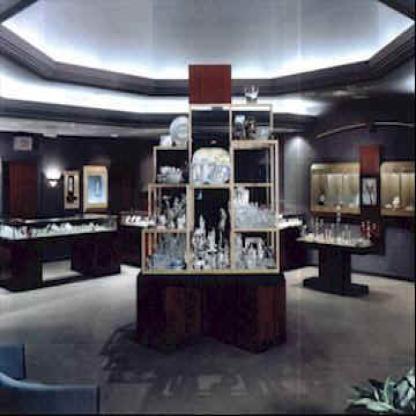
Scene: Indoor